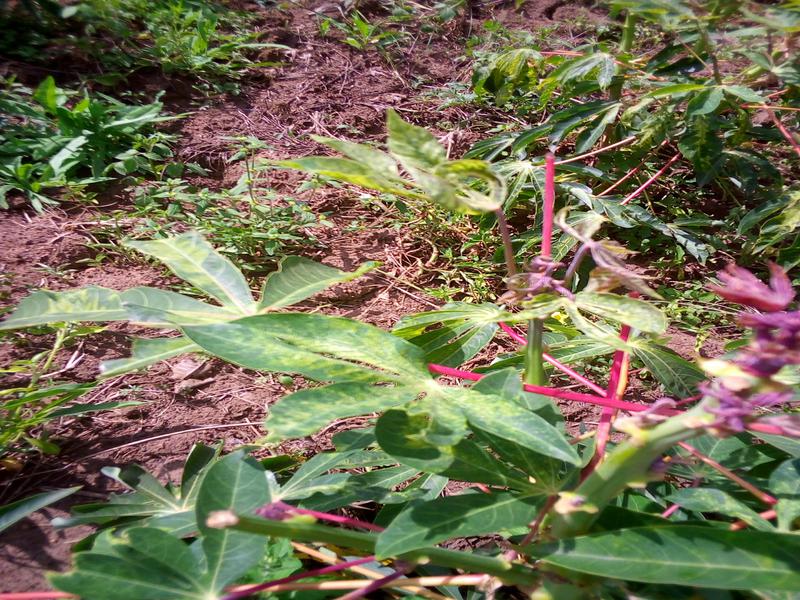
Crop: cassava
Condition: green_mottle